Coin capsule

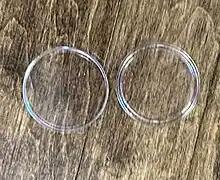
Two halves of a coin capsule

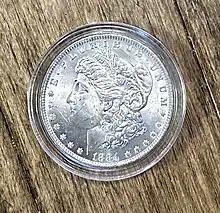
1884 Morgan Dollar in a coin capsule

A coin capsule or is a type of plastic capsule designed to prevent coins from becoming damaged by protecting it from outside contaminants, scratches and drops while allowing the coin to be viewed through transparent plastic.